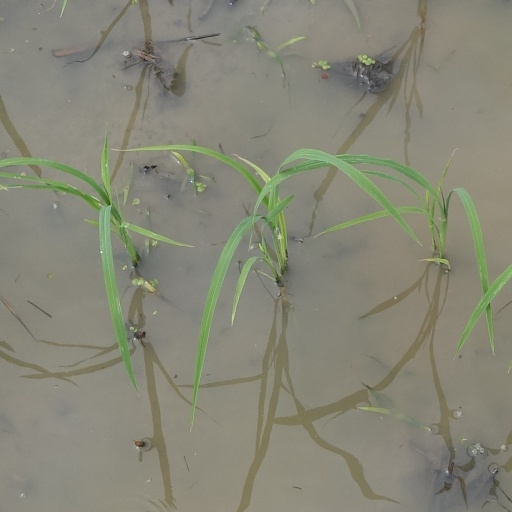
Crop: rice